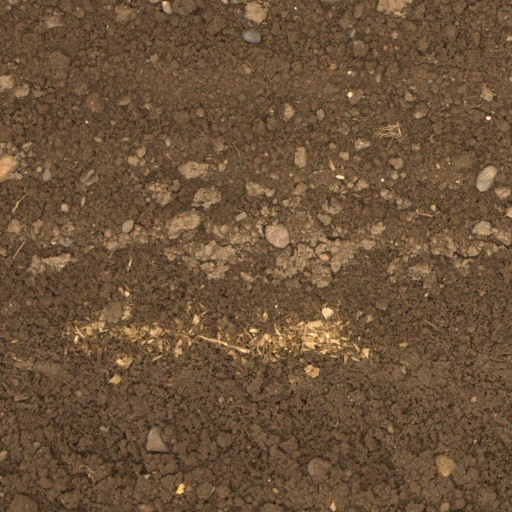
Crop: wheat